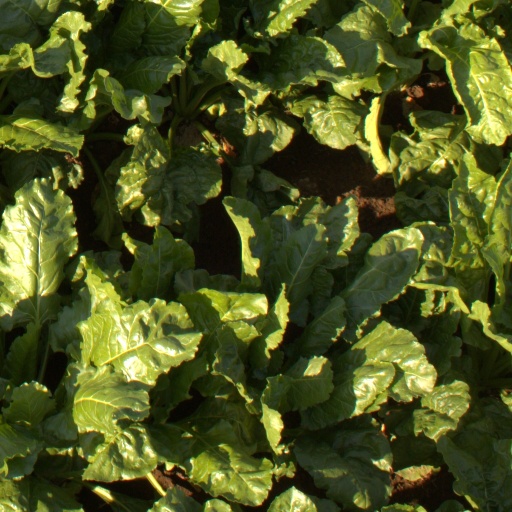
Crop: sugar beet